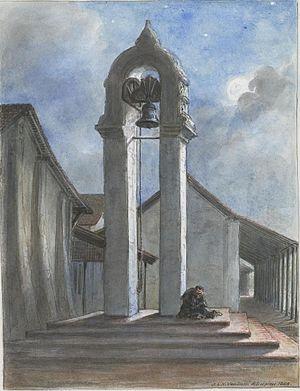
La porte de Kayman, en cinghalais : aim දොරකඩ, Kaiman Dorakada, est située à l'entrée de l'ancien fort de Colombo, qui se dresse au pied de la colline Wolvendaal, dans le district de Pettah à Colombo, au Sri Lanka. C'est un beffroi dont la structure est autoportante, situé au carrefour de Street Main et de Strret 4th Cross. La porte de Kayman est classée au patrimoine des monuments historiques de Colombo.